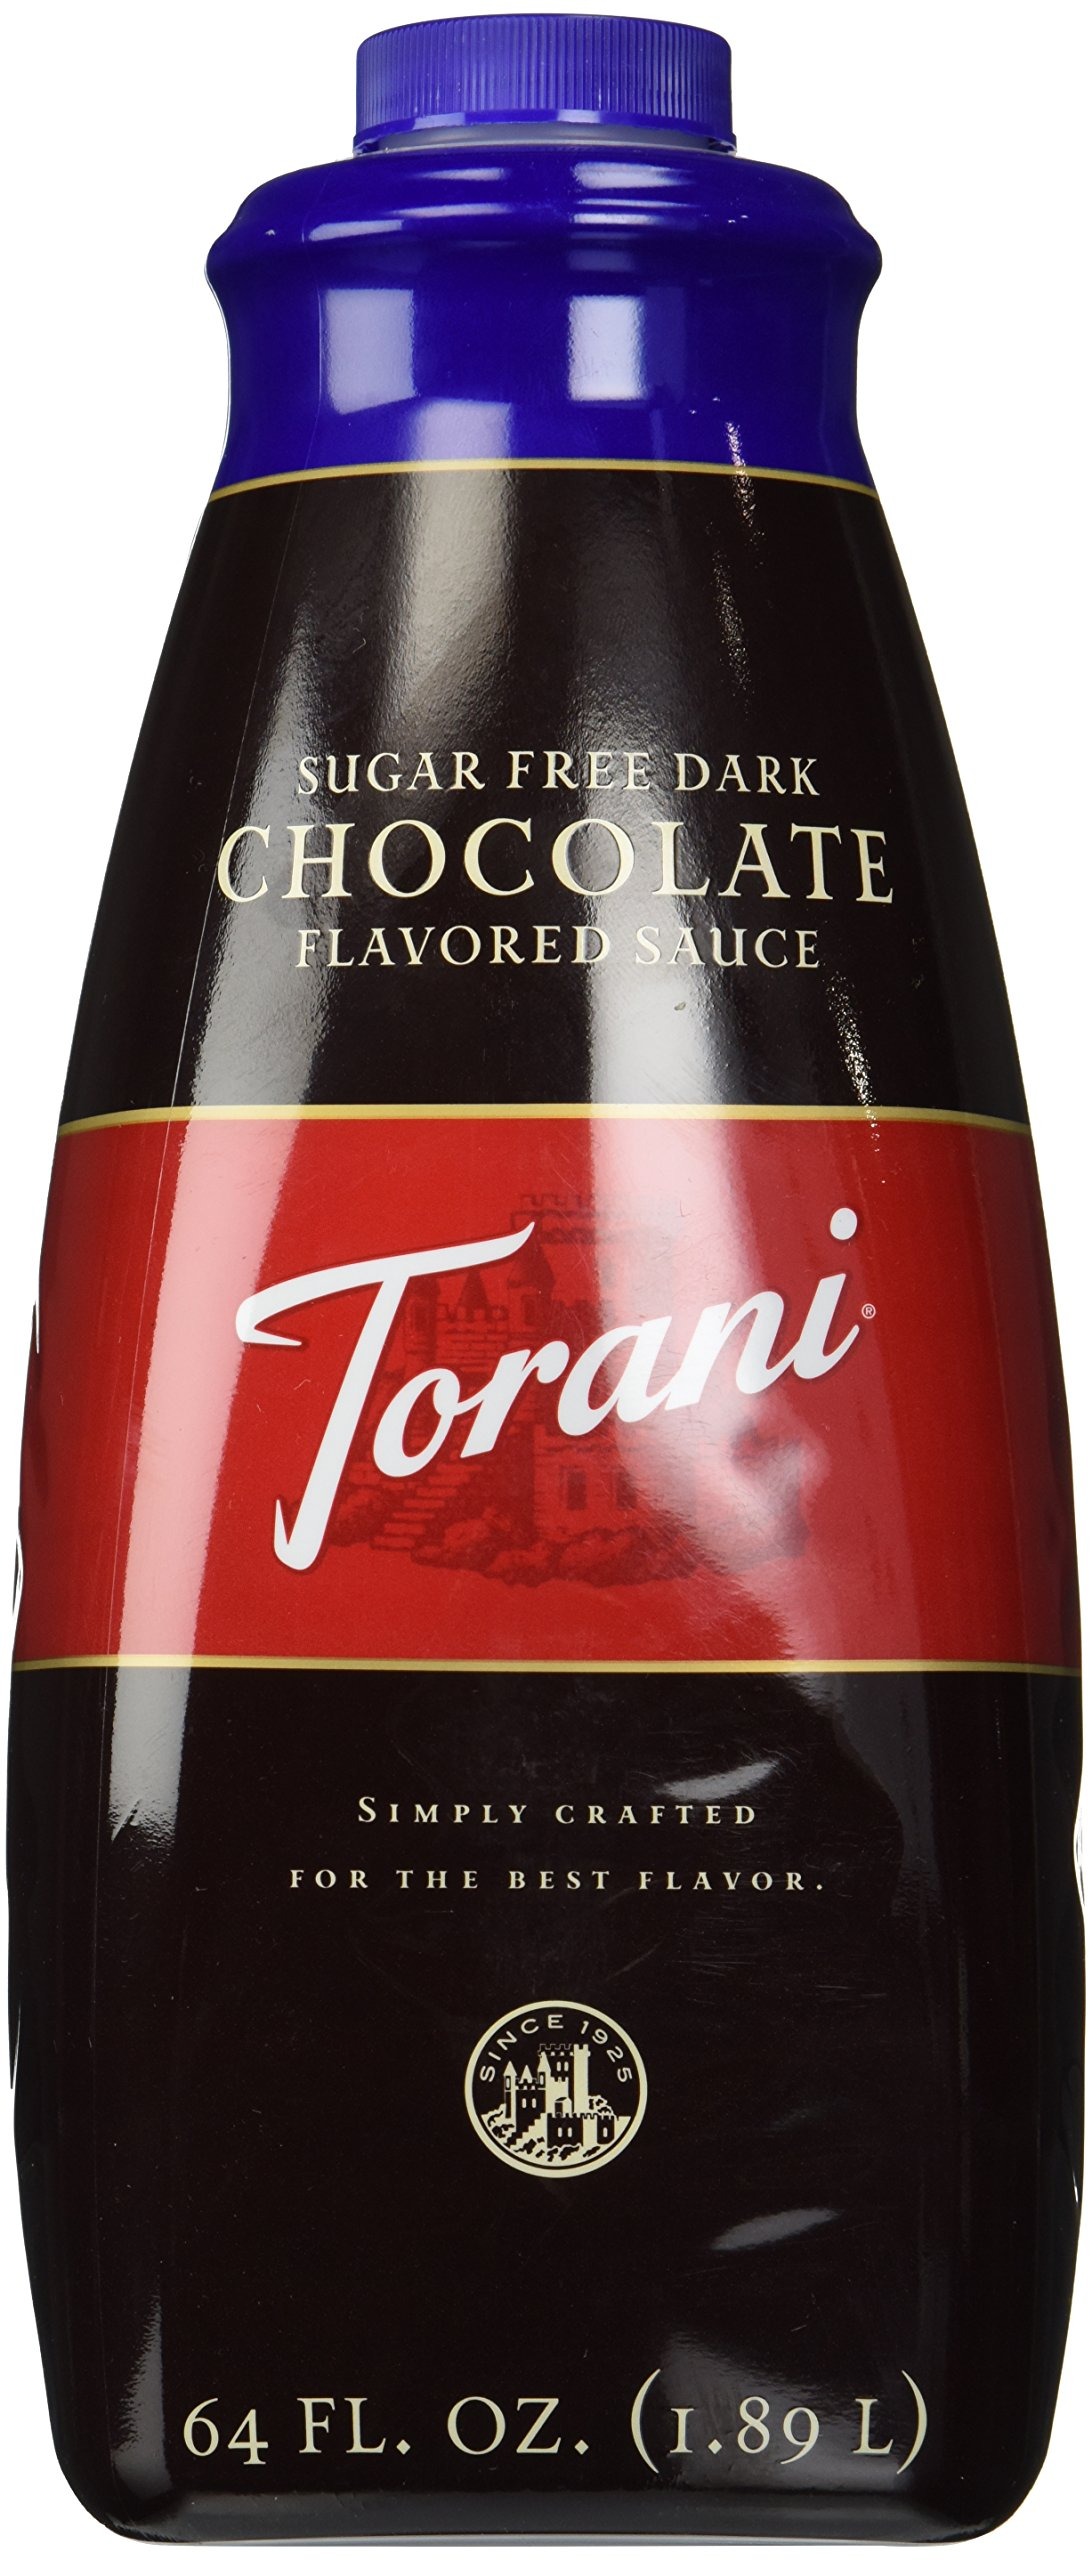
Item Name: Torani Sugar Free Sauce, Chocolate, 64 Fl Oz
Bullet Point 1: Sugar Free Chocolate Sauce: This zero calorie treat is chocolate through and through, minus the guilt; Rich and smooth, this sauce has zero sugar so you can enjoy the flavor without the calories
Bullet Point 2: Skip The Extra Calories: Enjoy drinks, desserts, and other treats made with our Sugar Free syrups, sweetened with sucralose and naturally fat free; 0 Calories, 0 Sugar, 0 Carbs, Keto Friendly, Gluten Free, and Kosher
Bullet Point 3: Puremade Sauces: Create drinks without artificial ingredients and emulsifiers; Torani Puremade delivers the amazing, rich flavor consumers crave with the simple and natural ingredients they demand
Bullet Point 4: Authentic Coffeehouse Flavor: From caramel to French vanilla to hazelnut—and everything in between—our syrups and sauces are here to help you create tantalizing lattes, cappuccinos, cold brews and frappes
Bullet Point 5: Flavor For All: Discover how Torani can help you make truly creative flavored teas, lemonades, smoothies, Italian sodas, coffees, cocktails, mocktails, snow cones, sparkling waters and more
Product Description: 1 Bottle - 4 lbs. (1.89L) A rich premium dark chocolate flavor profile. Torani Sauces are made with the finest ingredients.
Value: 1.0
Unit: Count

Price: 26.35